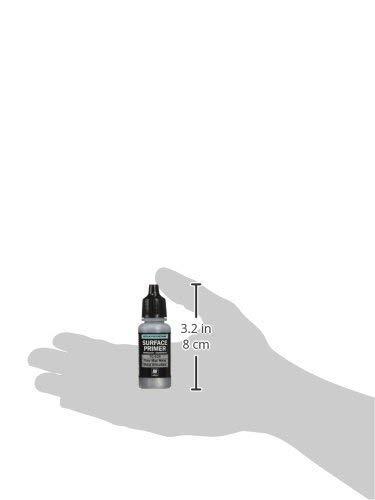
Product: Vallejo Game Air Plate Mail Metal Surface Primer Paint
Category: Toys & Games | Hobbies | Hobby Building Tools & Hardware | Paints
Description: Bottle is .57 fluid 17ml.
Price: $2.70